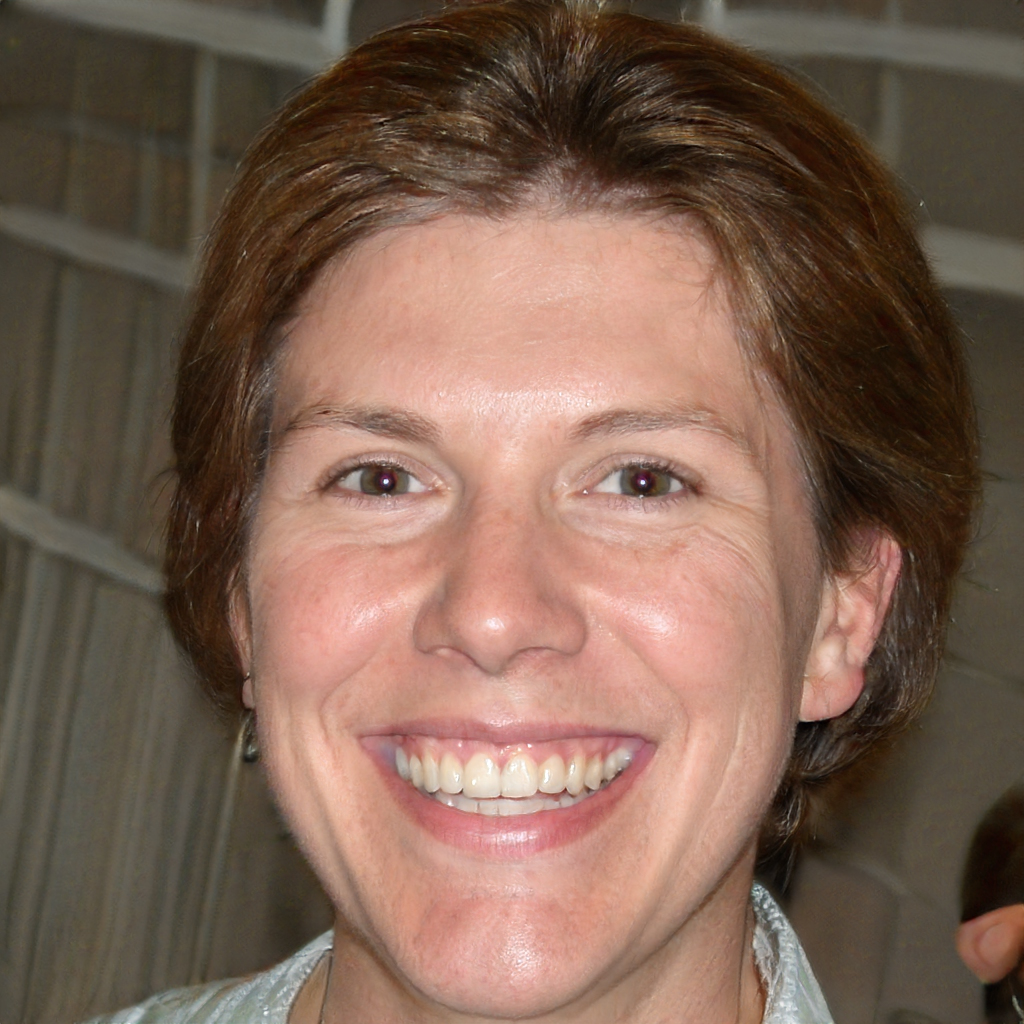
Gender: Female